Ibanez Iceman

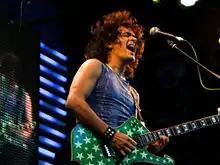
Argentinian guitar player Anel Paz playing ICJ100WZ

The Ibanez ICJ100WZ was an Iceman-shaped signature guitar for Jay Yuenger of White Zombie, introduced in 1996. It featured a mahogany body with maple top, painted in green with white stars all over the place, a set-in maple neck with bound ebony fingerboard. Hardware equipped on it was Lo Pro Edge tremolo, two humbucking pickups, 3 knob control and 3 way toggle with coil split.